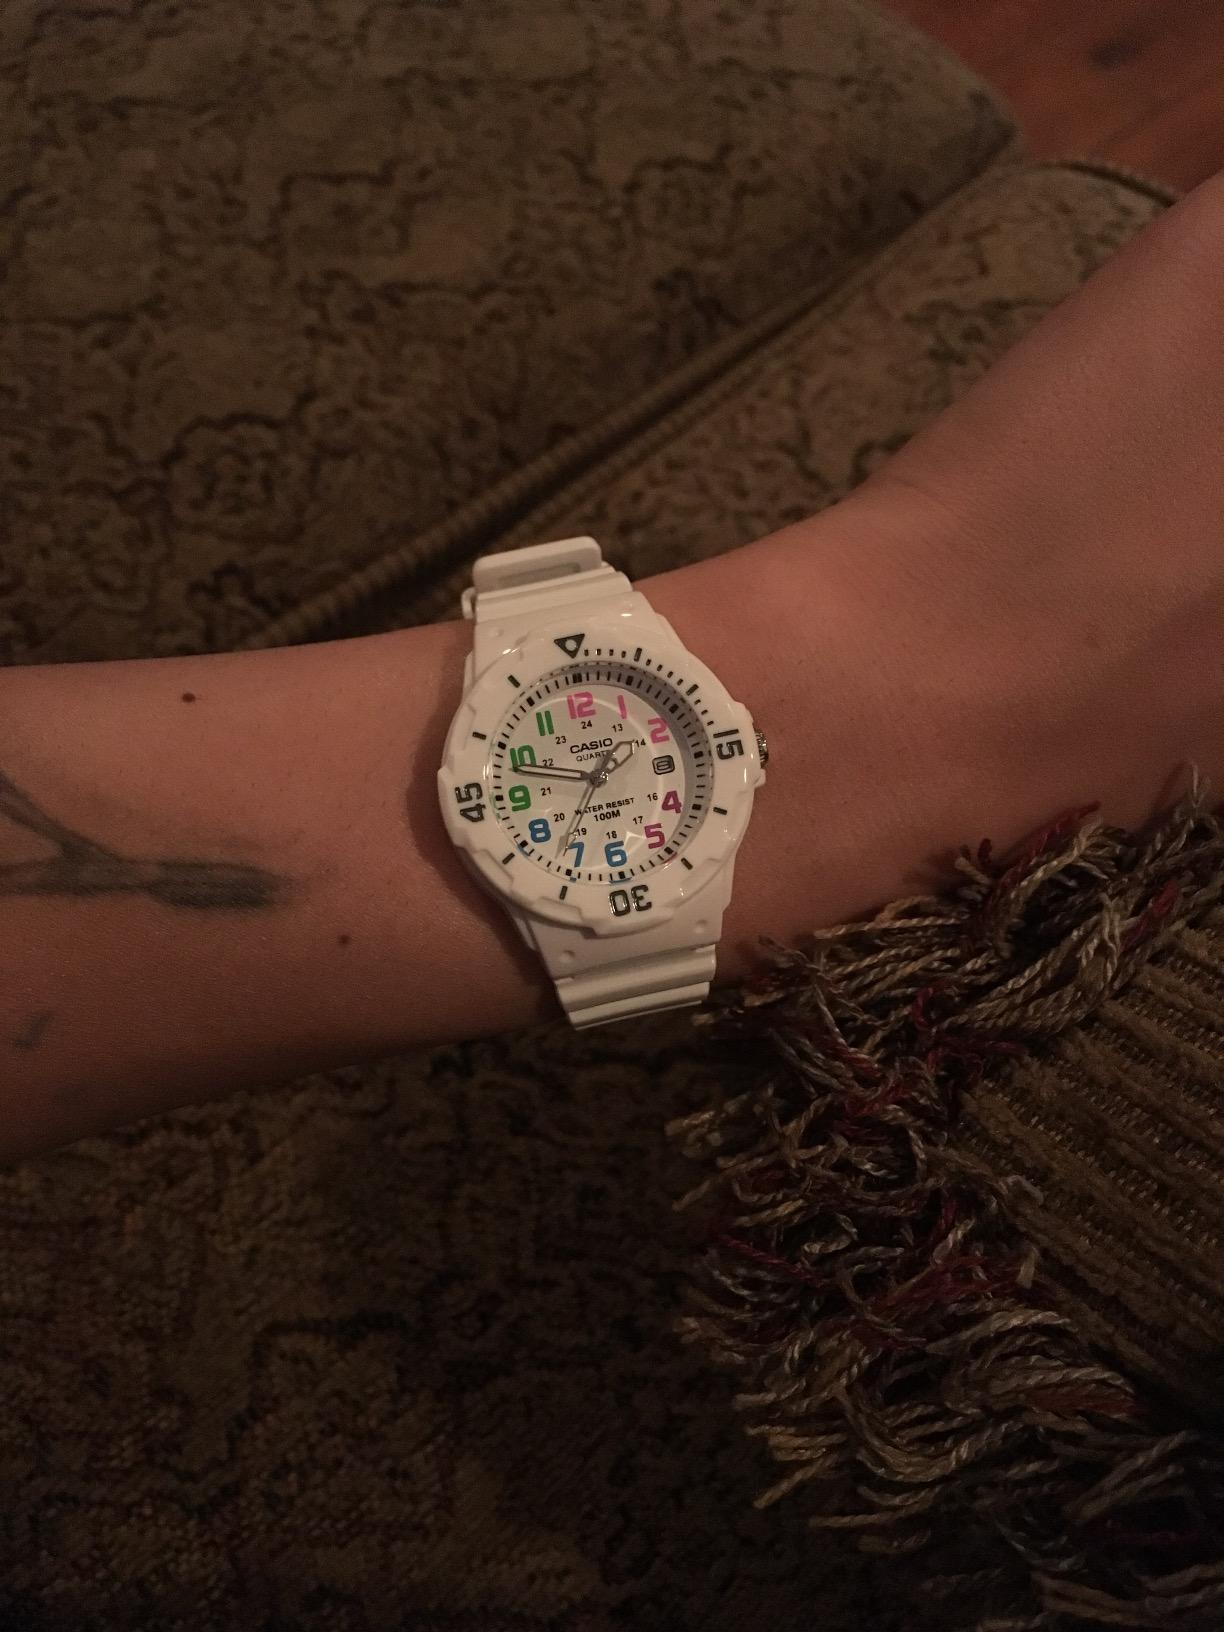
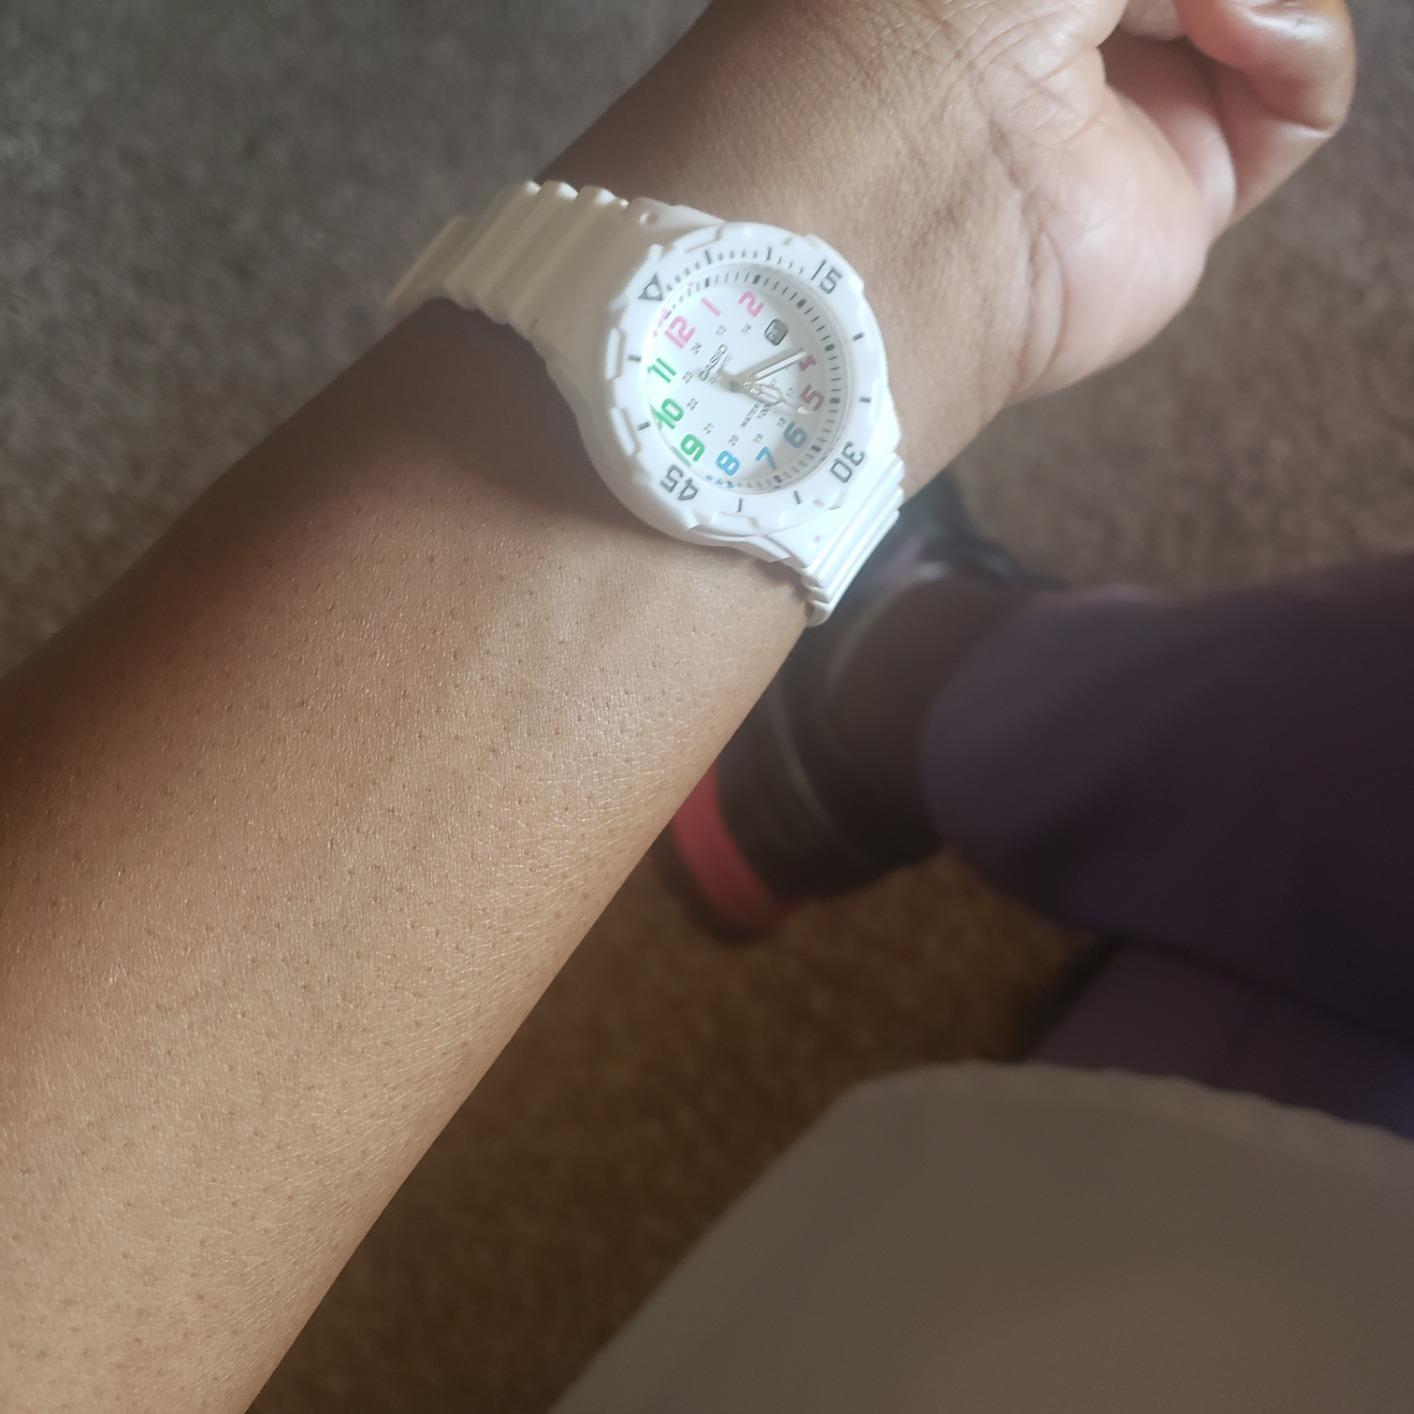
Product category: accessories_watch
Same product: yes